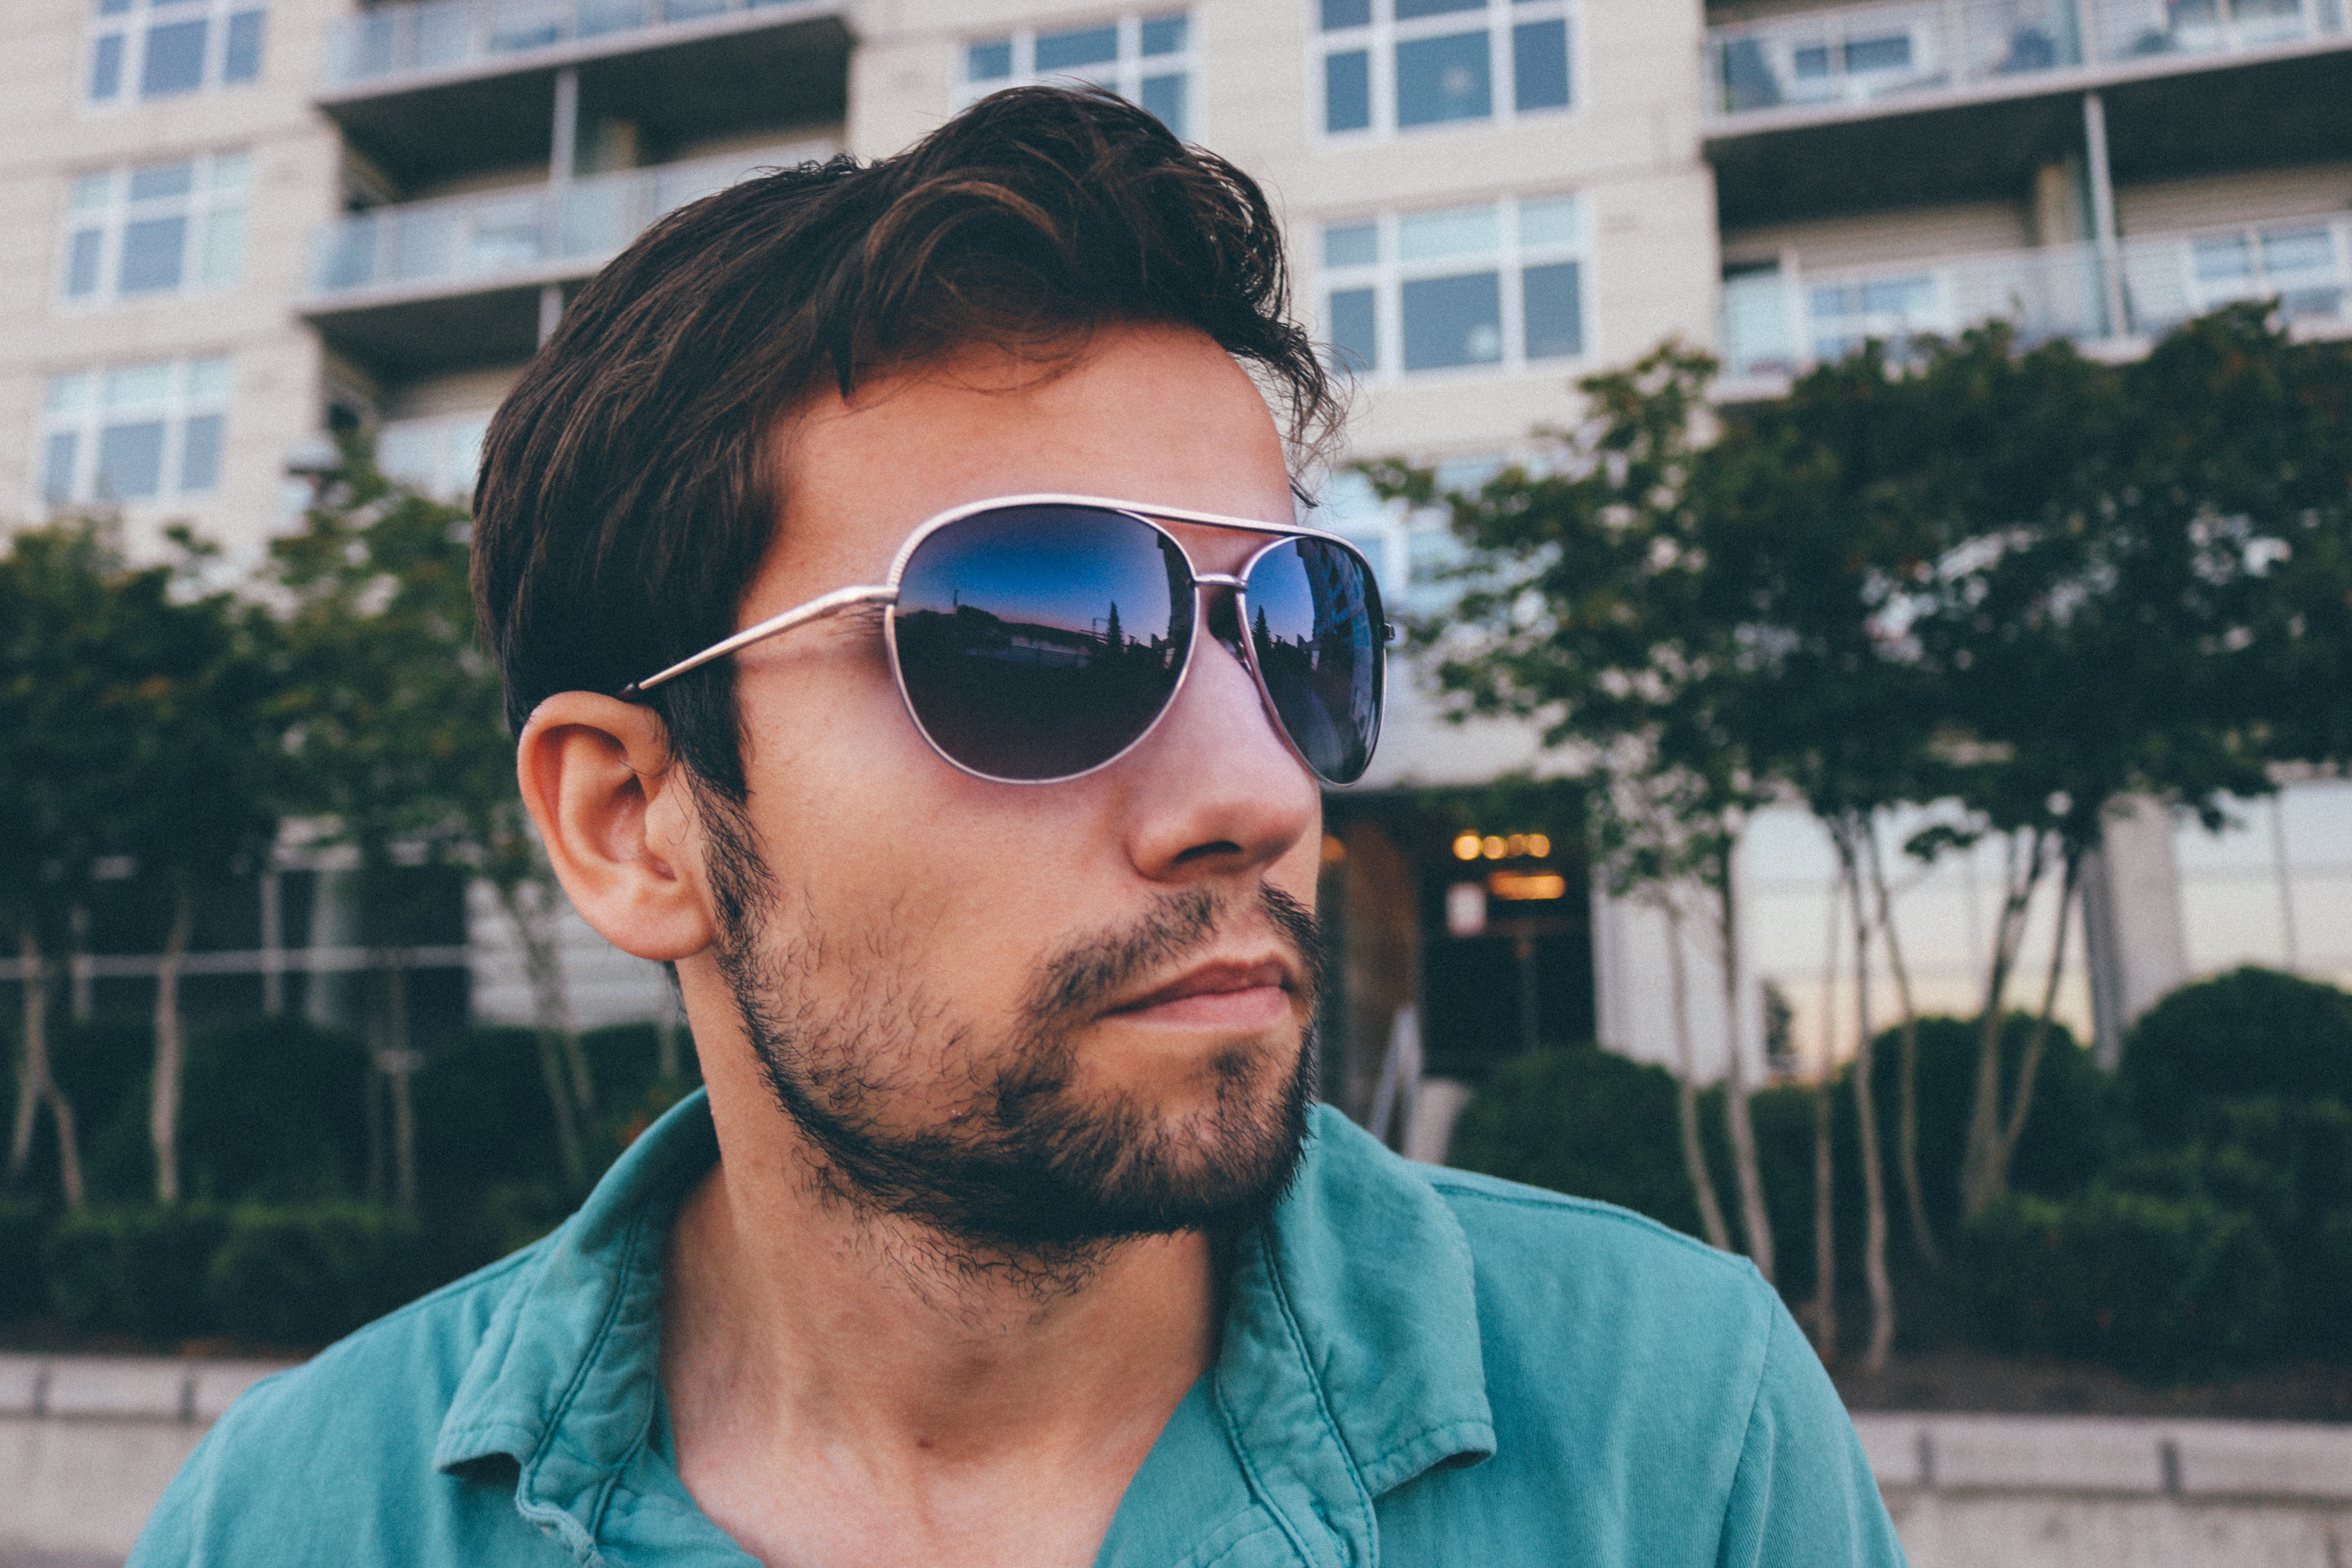
eyewear, sunglasses, hair, cool, facial hair, beard, glasses, moustache, hairstyle, aviator sunglass, chin, black hair, forehead, vision care, goggles, summer, Eye glass accessory, photography, smile, street fashion